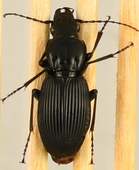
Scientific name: Pterostichus lachrymosus
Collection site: Mountain Lake Biological Station NEON (MLBS), plot MLBS_002